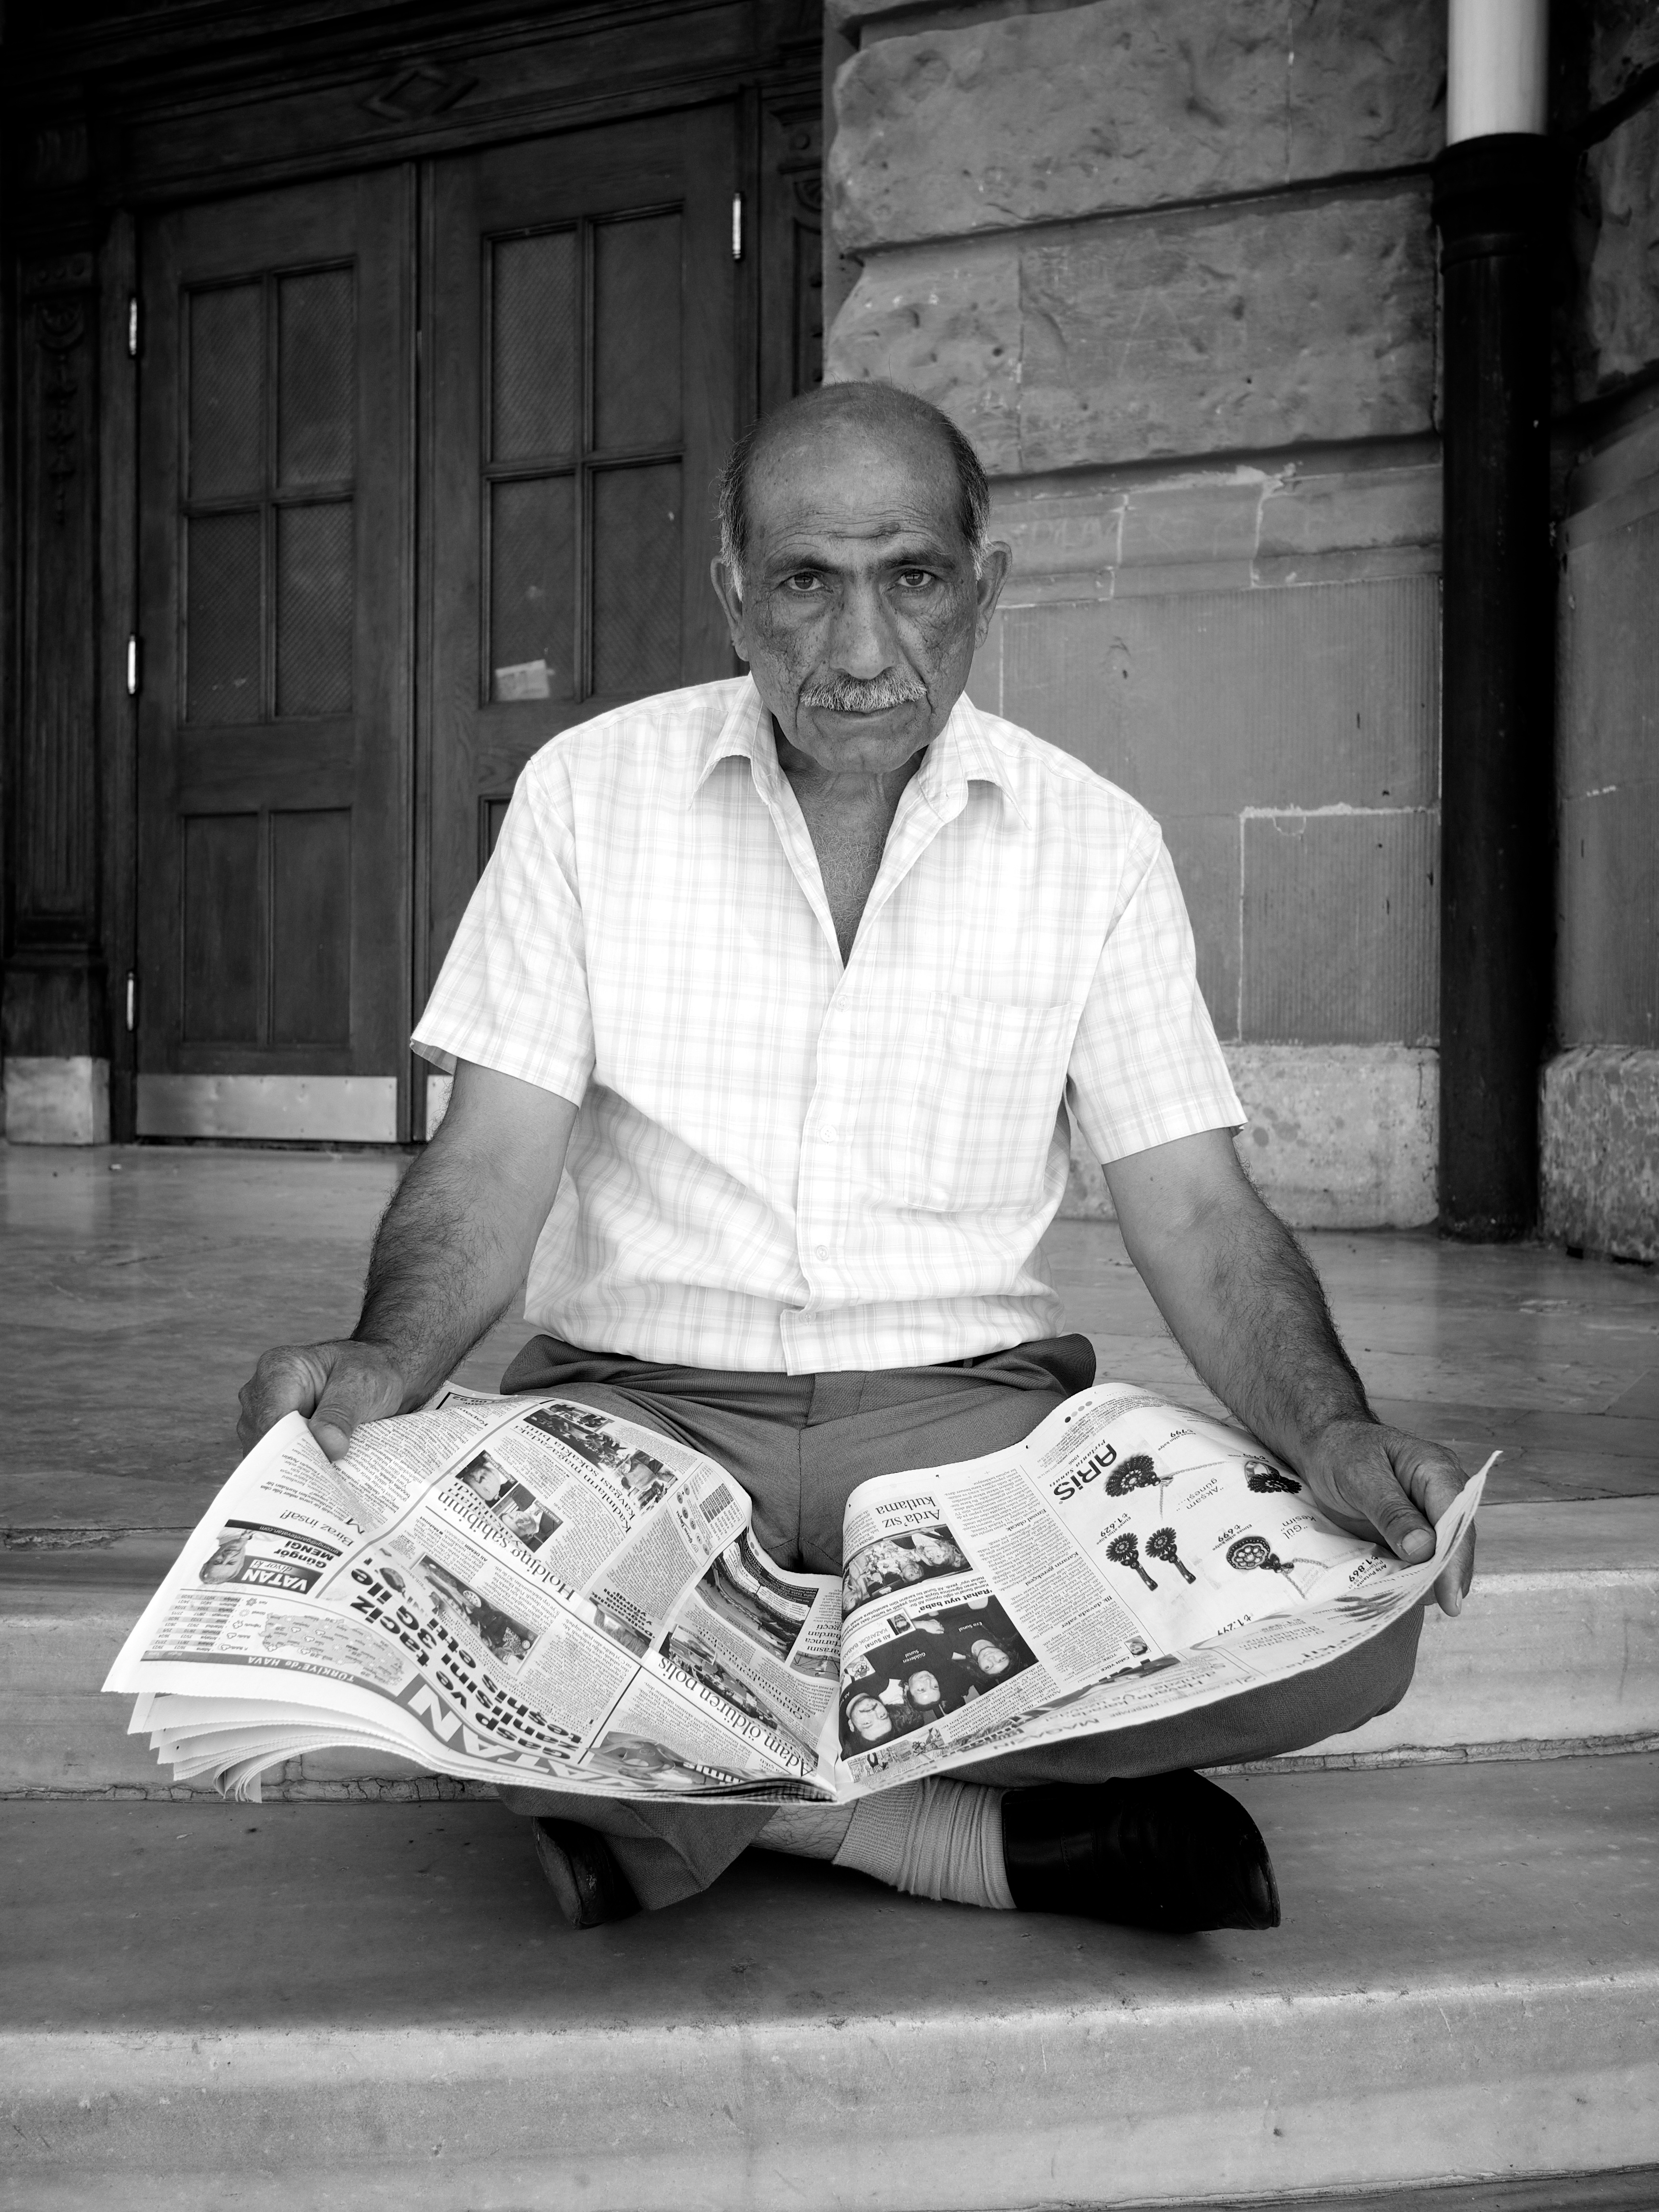
man, person, black and white, white, street, photography, ebook, male, sitting, training, black, monochrome, streetphotography, flickr, thomas, video, olympus, photograph, omd, fuji, leica, monochrom, leuthard, hcb, thomasleuthard, monochrome photography, human positions